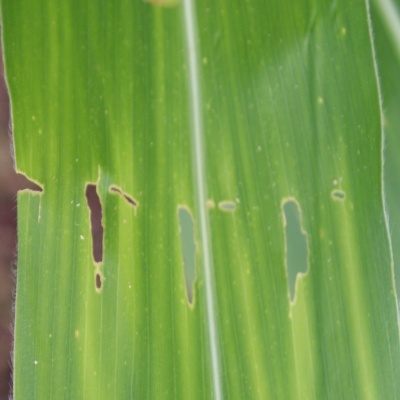
Label: Corn_(Maize)___Maize_Streak_Virus